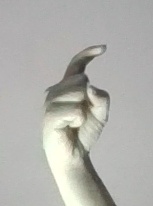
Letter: ra